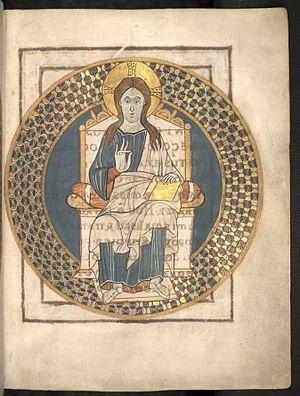
Le sacramentaire est un livre liturgique catholique contenant les prières et textes, réservé strictement aux célébrants, de l'Eucharistie et des autres sacrements ou cérémonies où la présence d'un ministre ordonné prêtre ou évêque est requise.
On appelle enluminure carolingienne l’enluminure produite entre la fin du VIIIᵉ siècle et la fin du IXᵉ siècle dans l'empire carolingien. Alors que l'enluminure mérovingienne, qui la précède, est purement monacale, la carolingienne est issue des cours des rois francs ainsi que des résidences des évêques puissants. Le point de départ est l'école de la cour de Charlemagne au palais d'Aix-la-Chapelle, à qui l'on attribue les manuscrits du groupe d'Ada, la sœur de Charlemagne. Simultanément, et sans doute au même endroit, apparaît l'école du Palais, dont les artistes sont sous influence byzantine. Les codex de cette école sont aussi, du fait de leur style d'écriture, nommés groupe de l'Évangéliaire du couronnement de Vienne. Leurs particularités stylistiques font que ces deux écoles d'enluminure sont en contradiction directe avec les formes d'expression de l’Antiquité ; elles partagent la caractéristique de donner une clarté aux illustrations, ce qui n'est pas le cas précédemment. Après la mort de Charlemagne, le centre de l'enluminure émigre vers Reims, Tours et Metz.